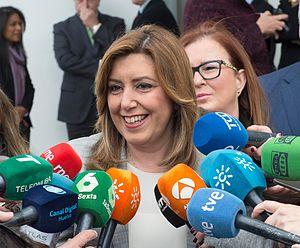
Pedro Sánchez Pérez-Castejón [ˈpeðɾo ˈsant͡ʃeθ ˈpeɾeθ kasteˈxon] est un homme d'État espagnol, né le 29 février 1972 à Madrid. Membre du Parti socialiste ouvrier espagnol, il est président du gouvernement depuis le 2 juin 2018.